Taman Safari

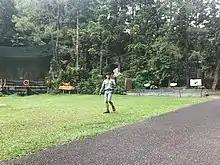
Birds of prey show at Taman Safari Indonesia

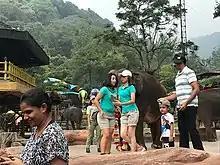
Taman Safari Elephant Show

Nine shows are offered at Taman Safari I: the Elephant Show, Safari Theater, Various Animals Show, Tiger Show, Sea Lion Show, Bird of Prey Show, Dolphin Show, Cowboy Show, and the Globe of Death.